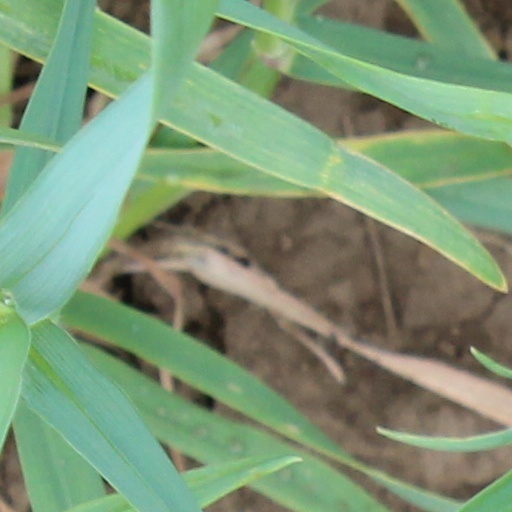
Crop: wheat